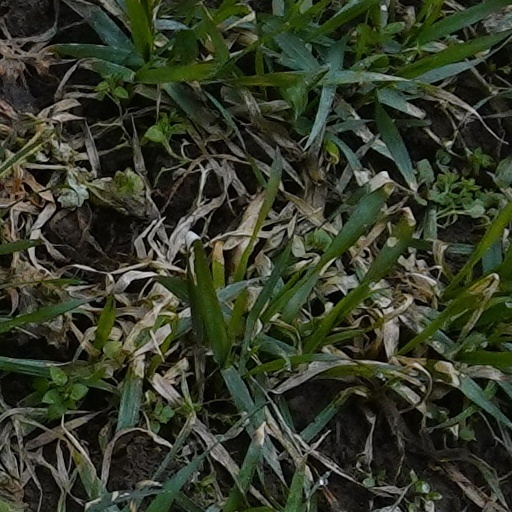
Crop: wheat